Rustic bunting

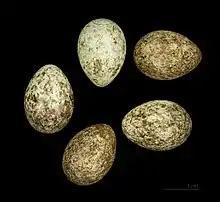
"Emberiza rustica" MHNT

The rustic bunting (Emberiza rustica) is a passerine bird in the bunting family Emberizidae, a group now separated by most modern authors from the finches, Fringillidae. The genus name "Emberiza" is from Old German "Embritz", a bunting. The specific "rustica" is Latin for "rustic, simple".